Jerome Markson

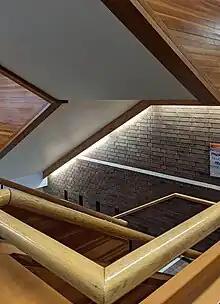
Looking down a Group Health Centre Stairwell

Jerome Markson (1929 – November 18, 2023) was a Canadian architect based in Toronto, Ontario. He was perhaps best known for his multi-family urban housing projects such as Alexandra Park Public Housing.